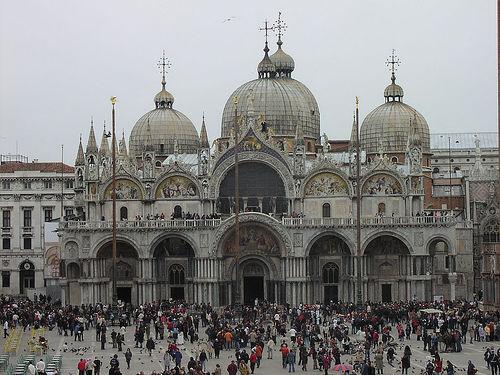
Weather: cloudy or overcast